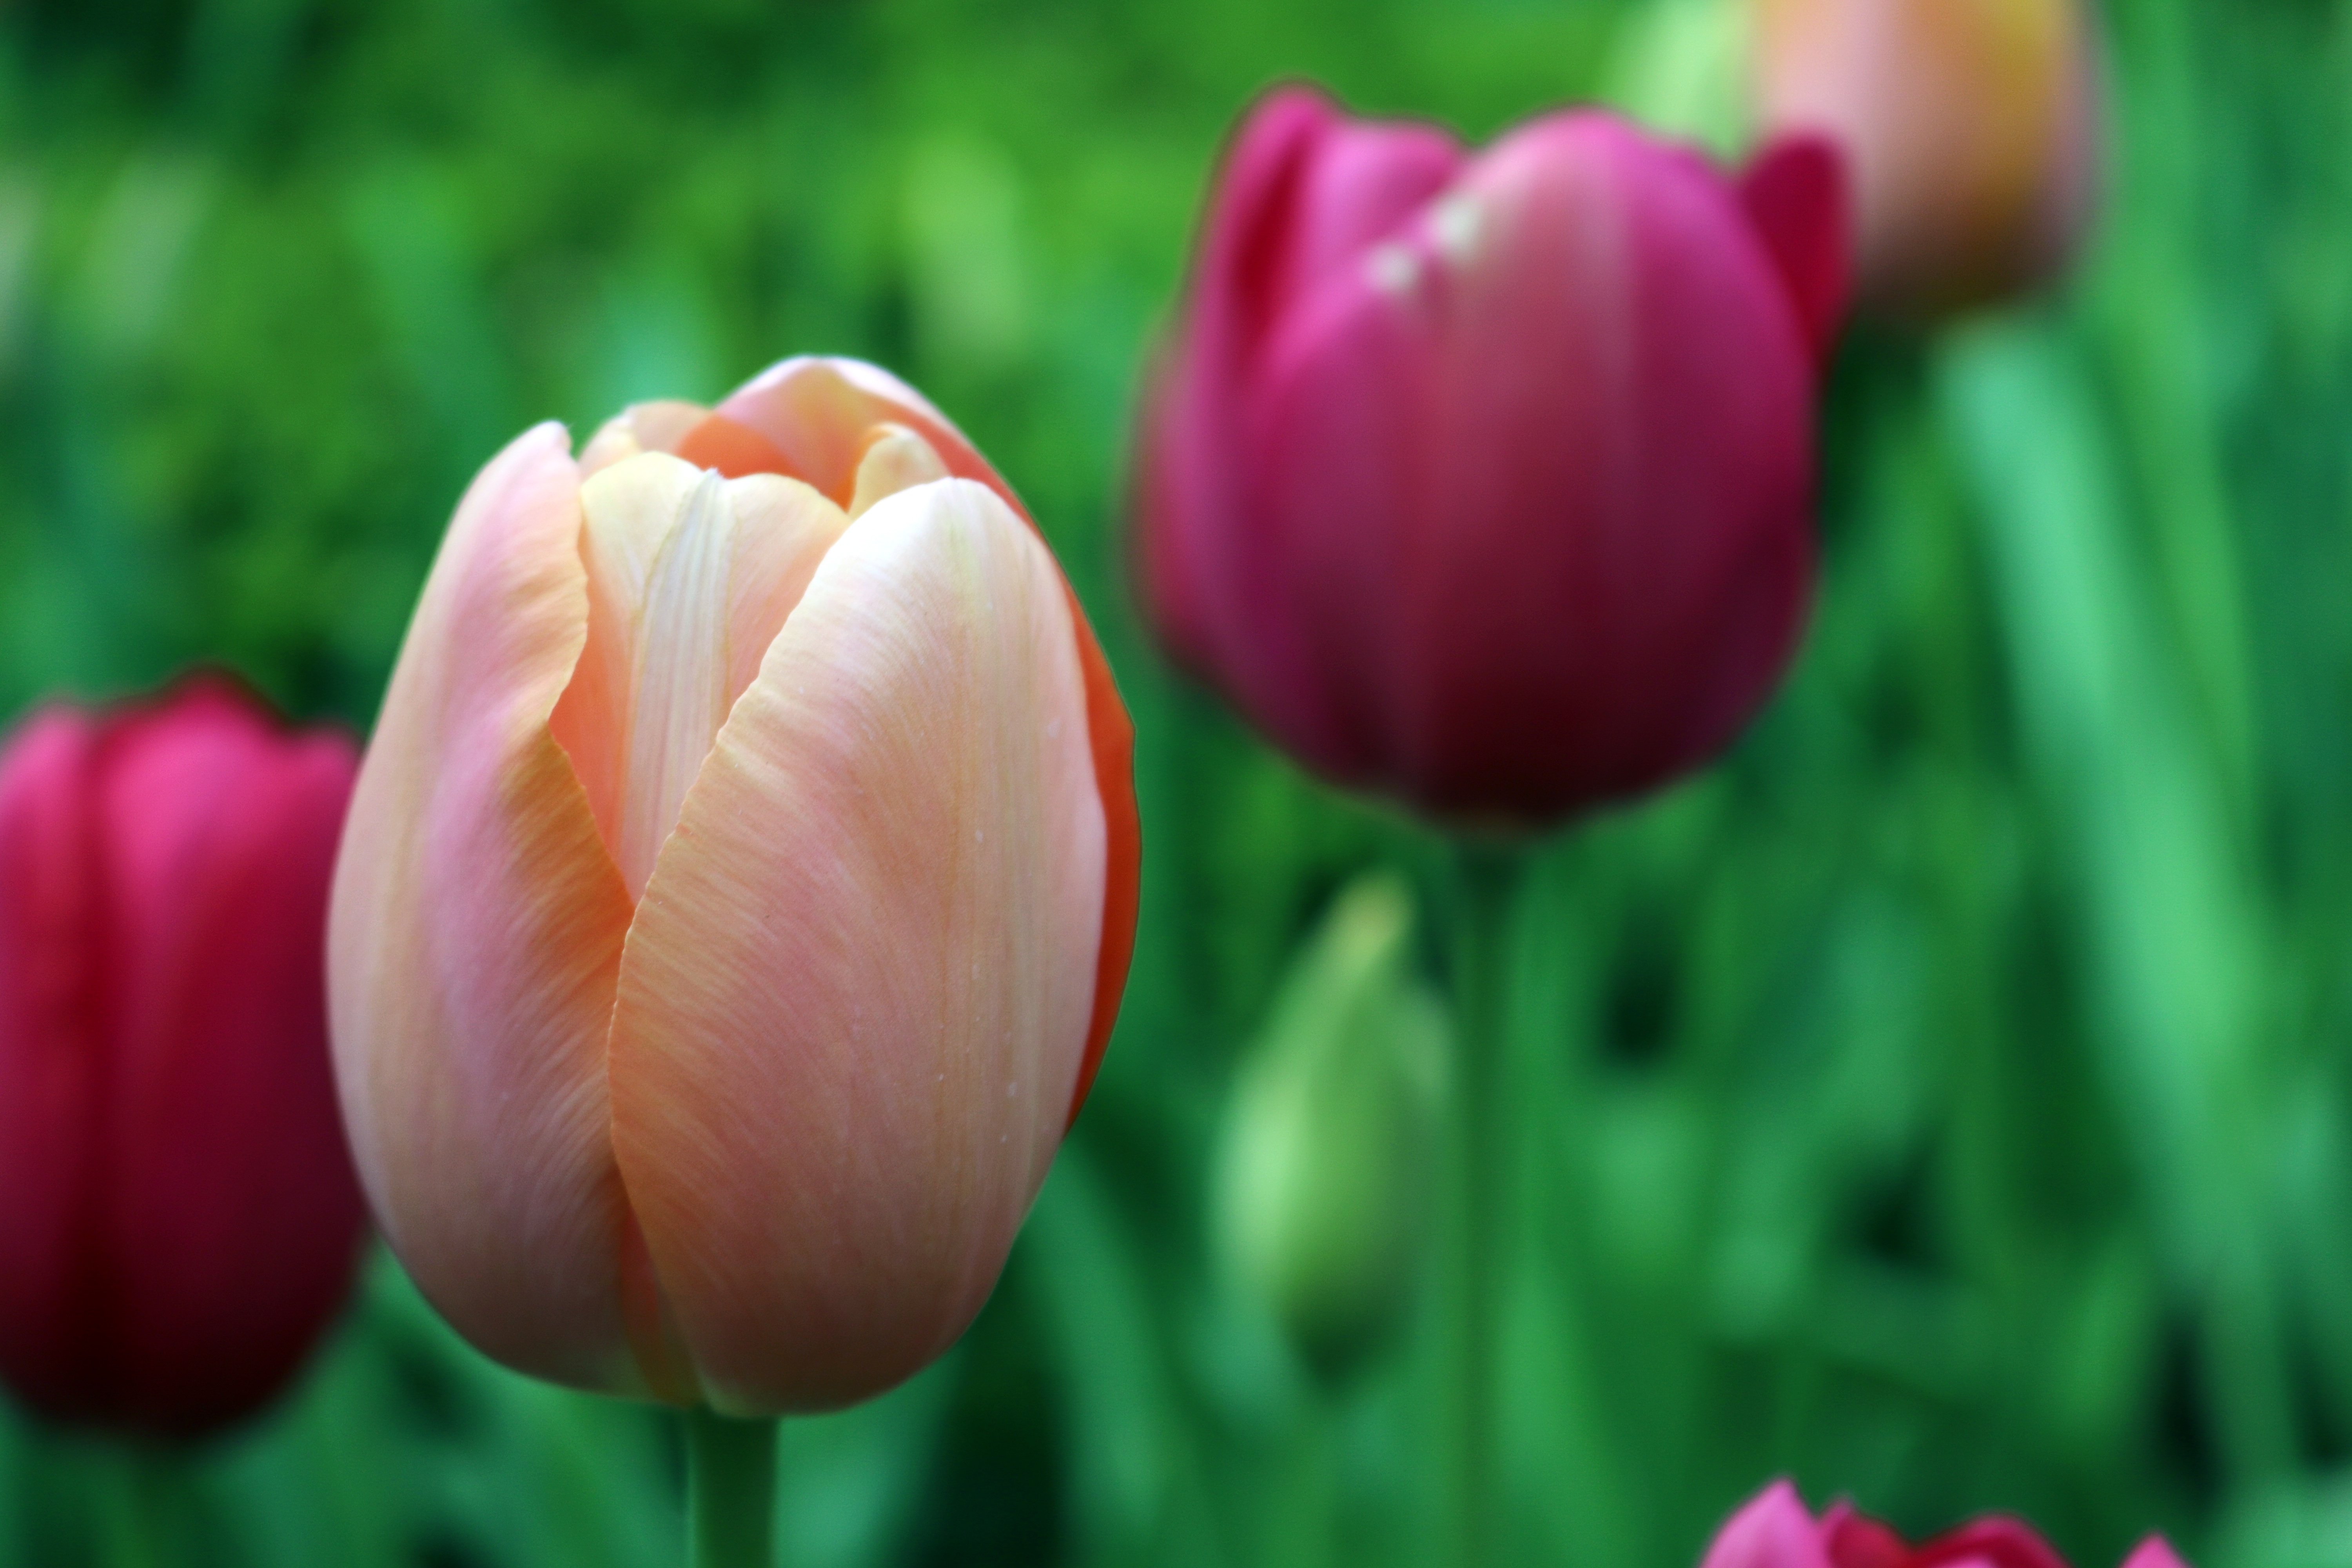
plant, flower, petal, floral, tulip, flora, botanical, flowering plant, lily family, plant stem, land plant